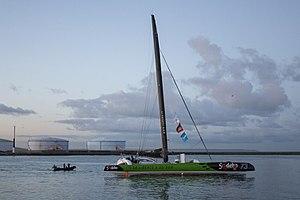
Sodebo quitte le port du Havre pour prendre le départ de la Transat Jacques Vabre
Géronimo est un trimaran, conçu par VPLP et construit aux chantiers Multiplast de Vannes et JMV Industries de Cherbourg avec le partenariat de Schneider Electric et de Capgemini. Il a été baptisé le samedi 29 septembre 2001 à Brest par Marie Tabarly. Son port d'attache est Brest.